Boylan Apartments

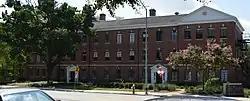
Northern side

Boylan Apartments is a historic apartment complex located in Raleigh, Wake County, North Carolina. The three buildings were built in 1935, and are three-story, Colonial Revival style brick buildings arranged in a